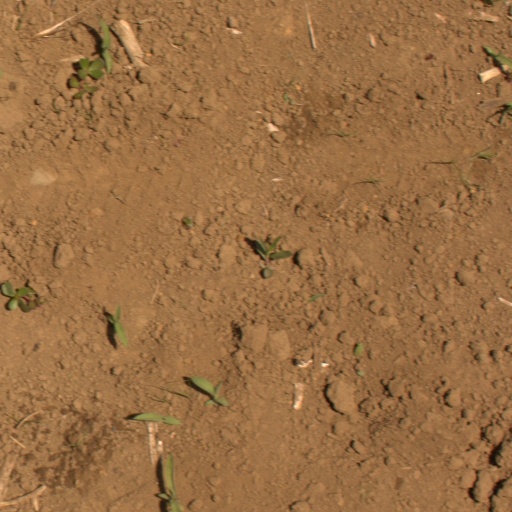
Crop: Jerusalem artichoke